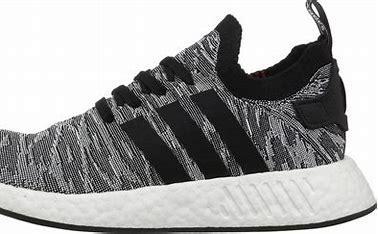
Brand: Adidas
Model: NMD R2